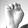
ASL letter: E